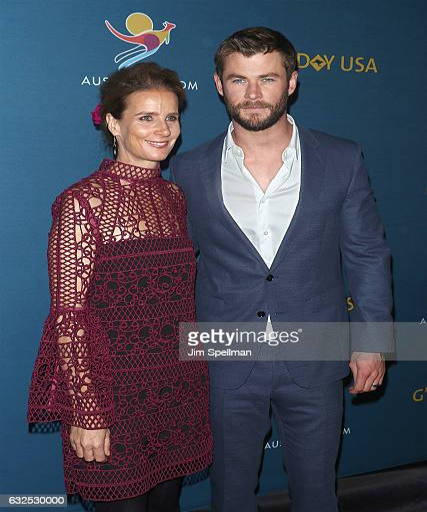
actor and celebrity attend a virtual tour